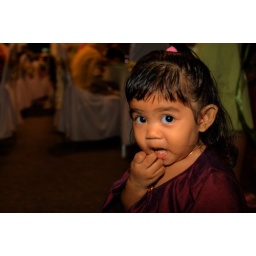
this little girl was running around during a wedding...well she was too cute...hahahah